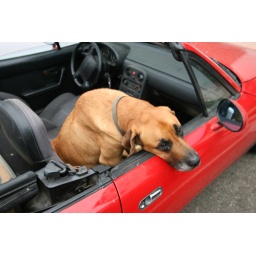
Sad dog waiting in the car. Sad dog waiting in the car